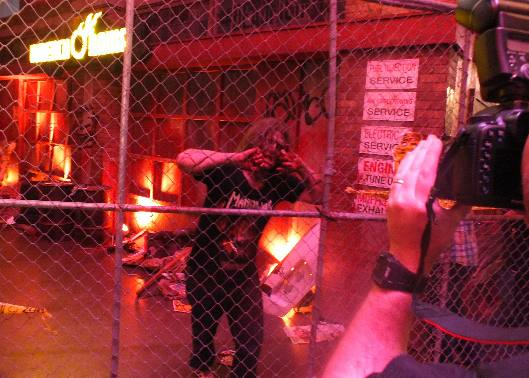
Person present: Yes